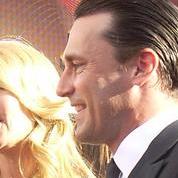
Age: 37